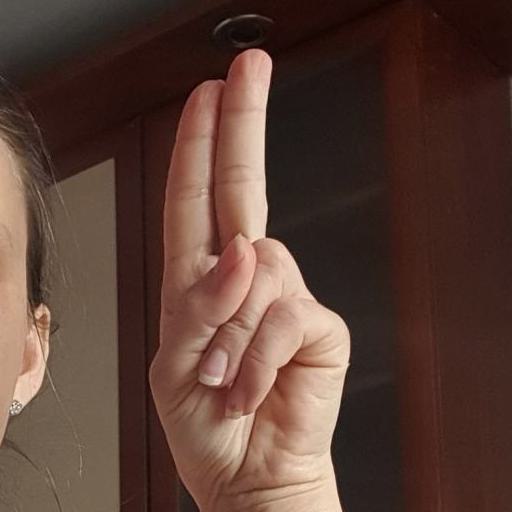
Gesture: two_up